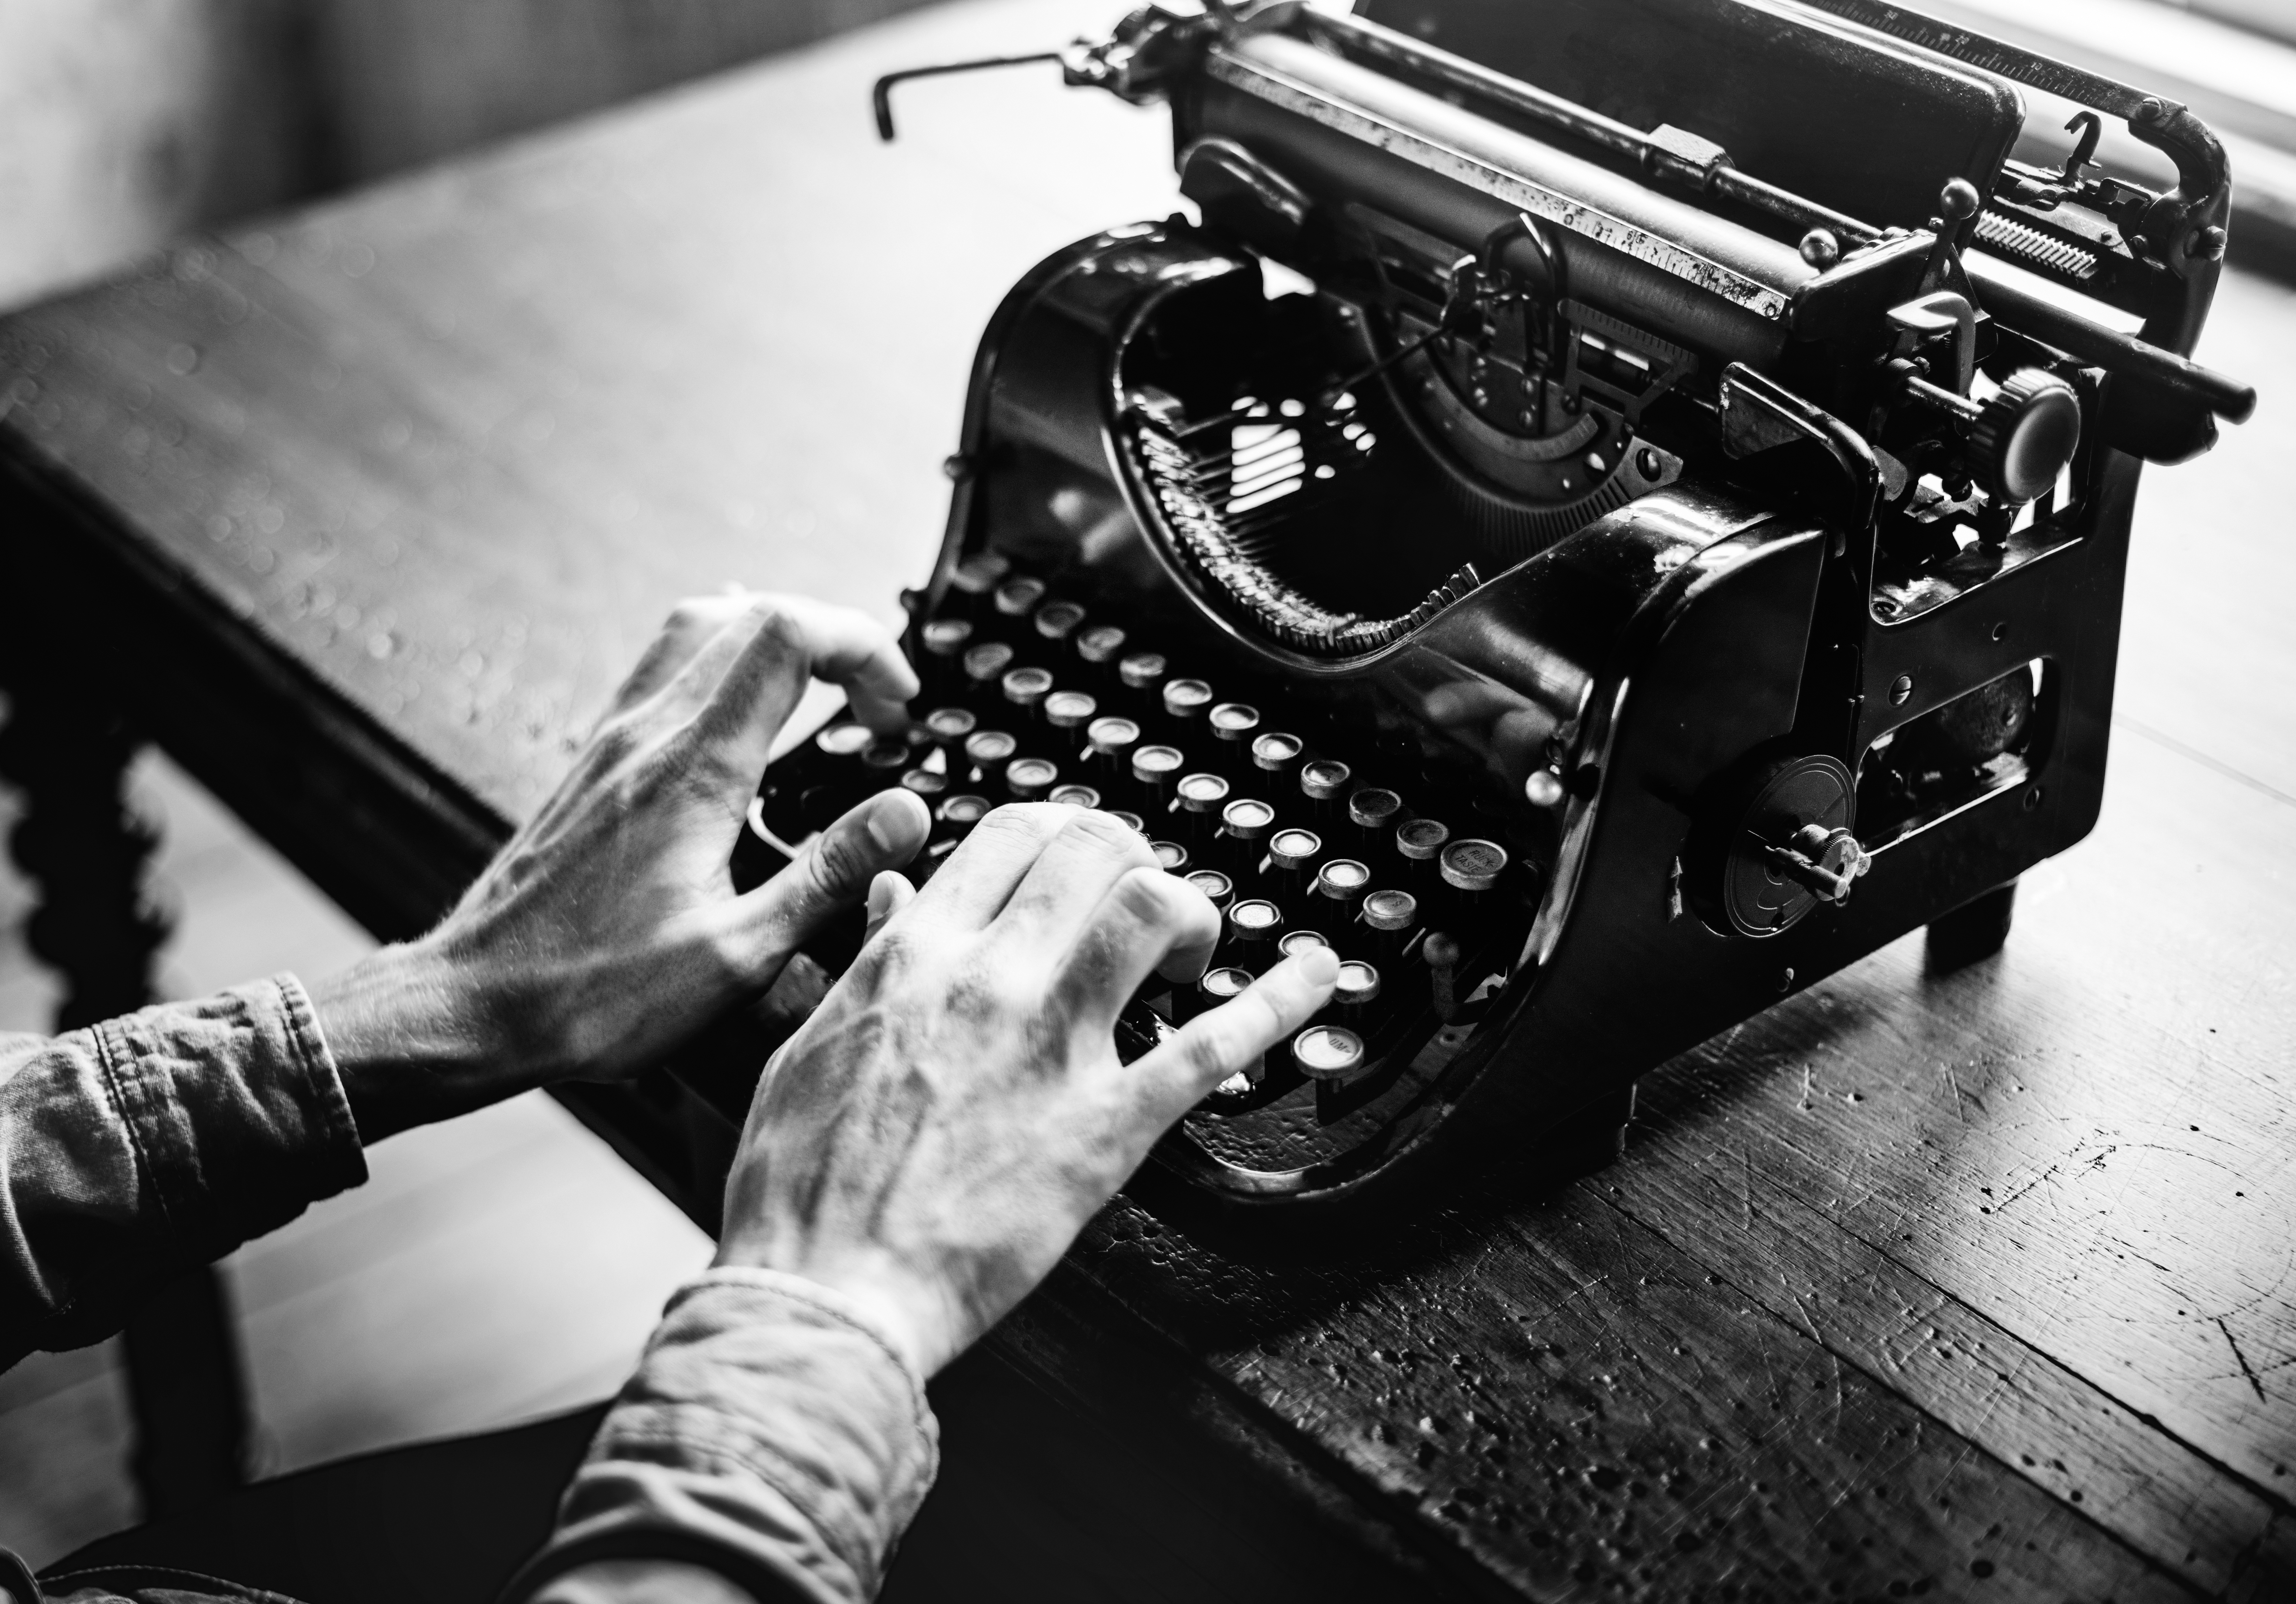
typewriter, office equipment, motor vehicle, automotive design, office supplies, photography, black and white, engine, monochrome, style